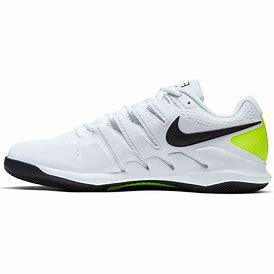
Brand: Nike
Model: Court Air Zoom Vapor X